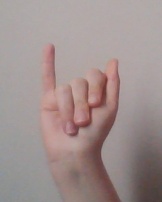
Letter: meem